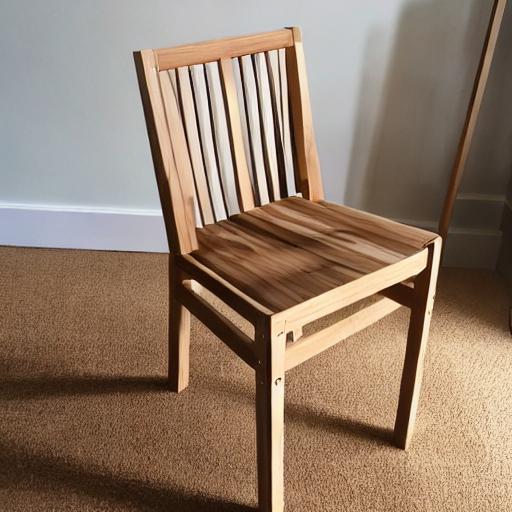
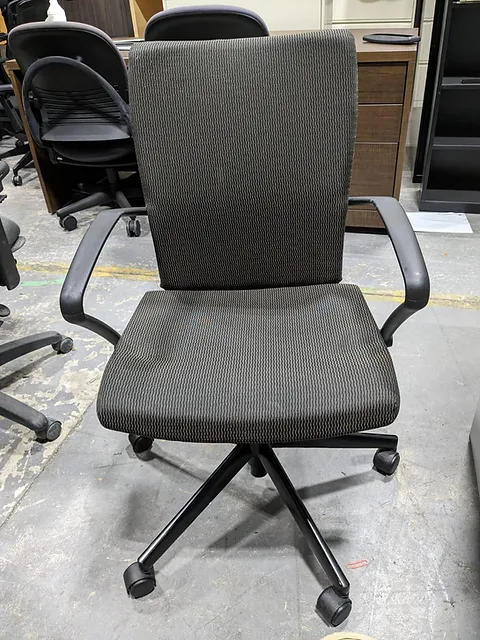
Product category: items_chair
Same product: no